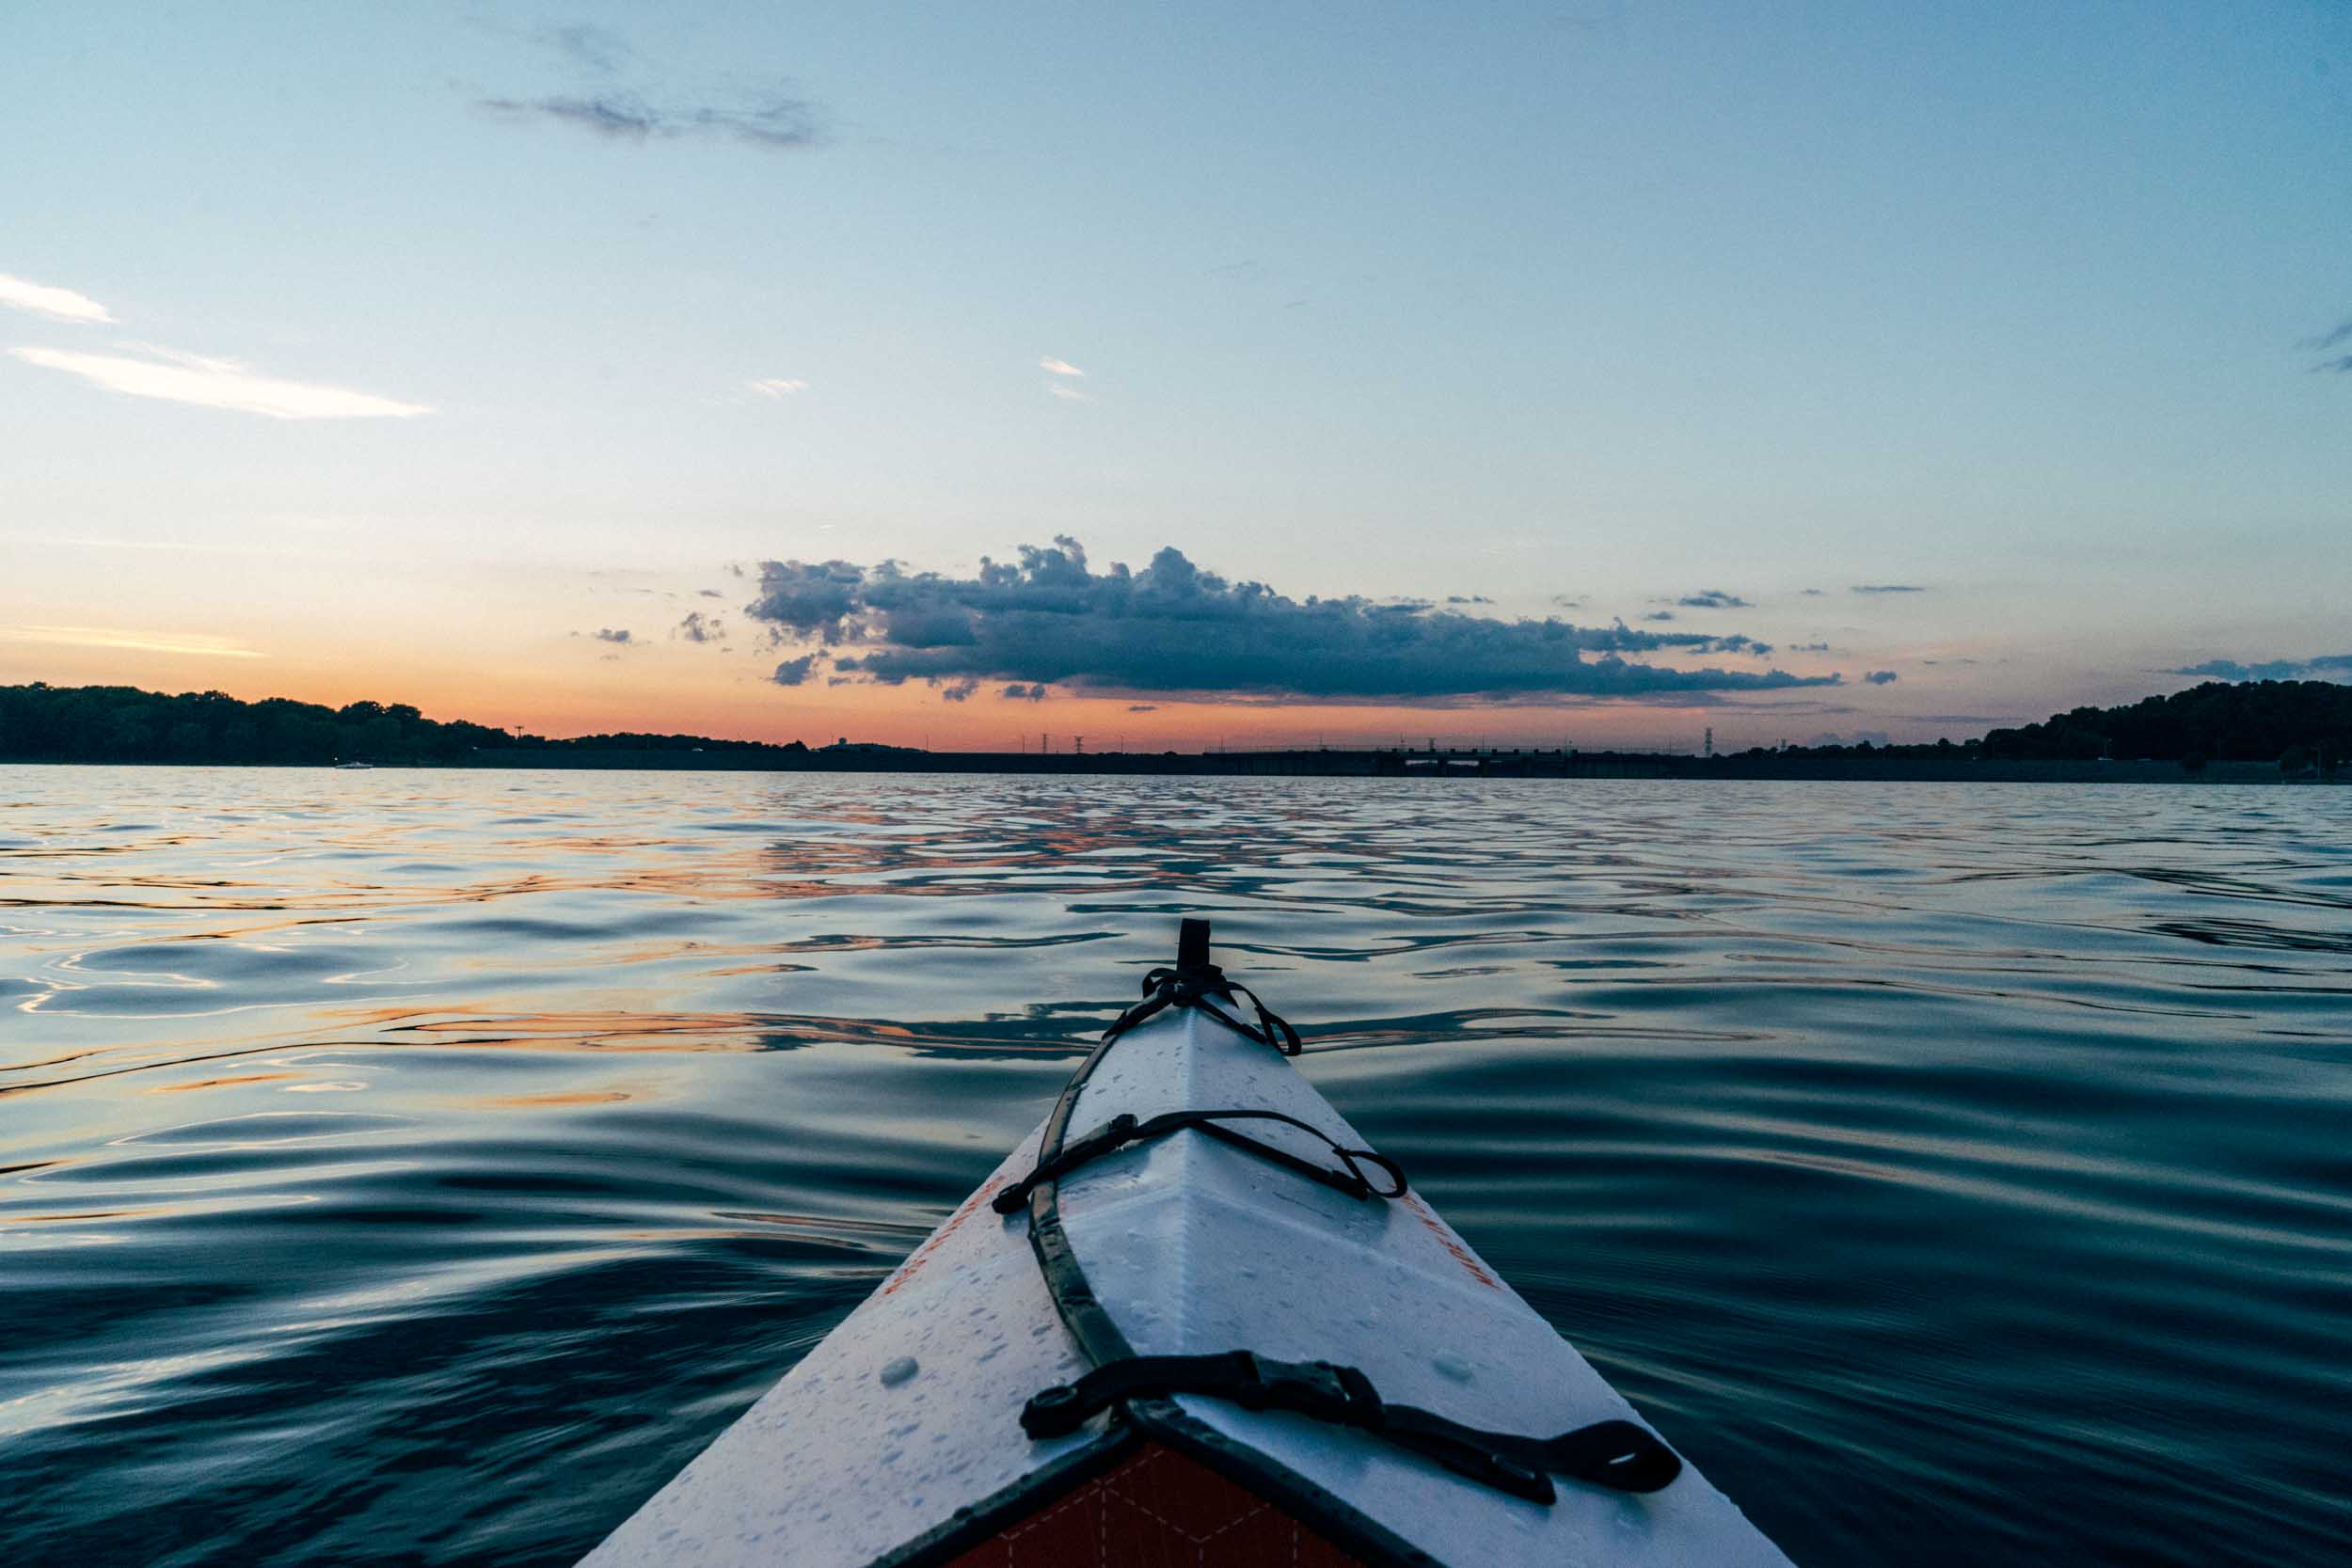
sea, water, sunset, boat, lake, dawn, recreation, dusk, paddle, vehicle, kayak, sports equipment, outdoors, boating, kayaking, watercraft, sea kayak, watercraft rowing